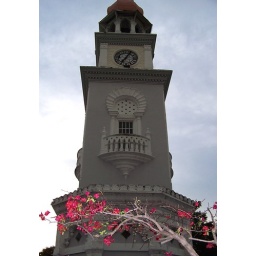
Historical clock tower built during British colonial era in Georgetown, Penang.